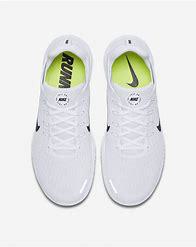
Brand: Nike
Model: Free RN 2018